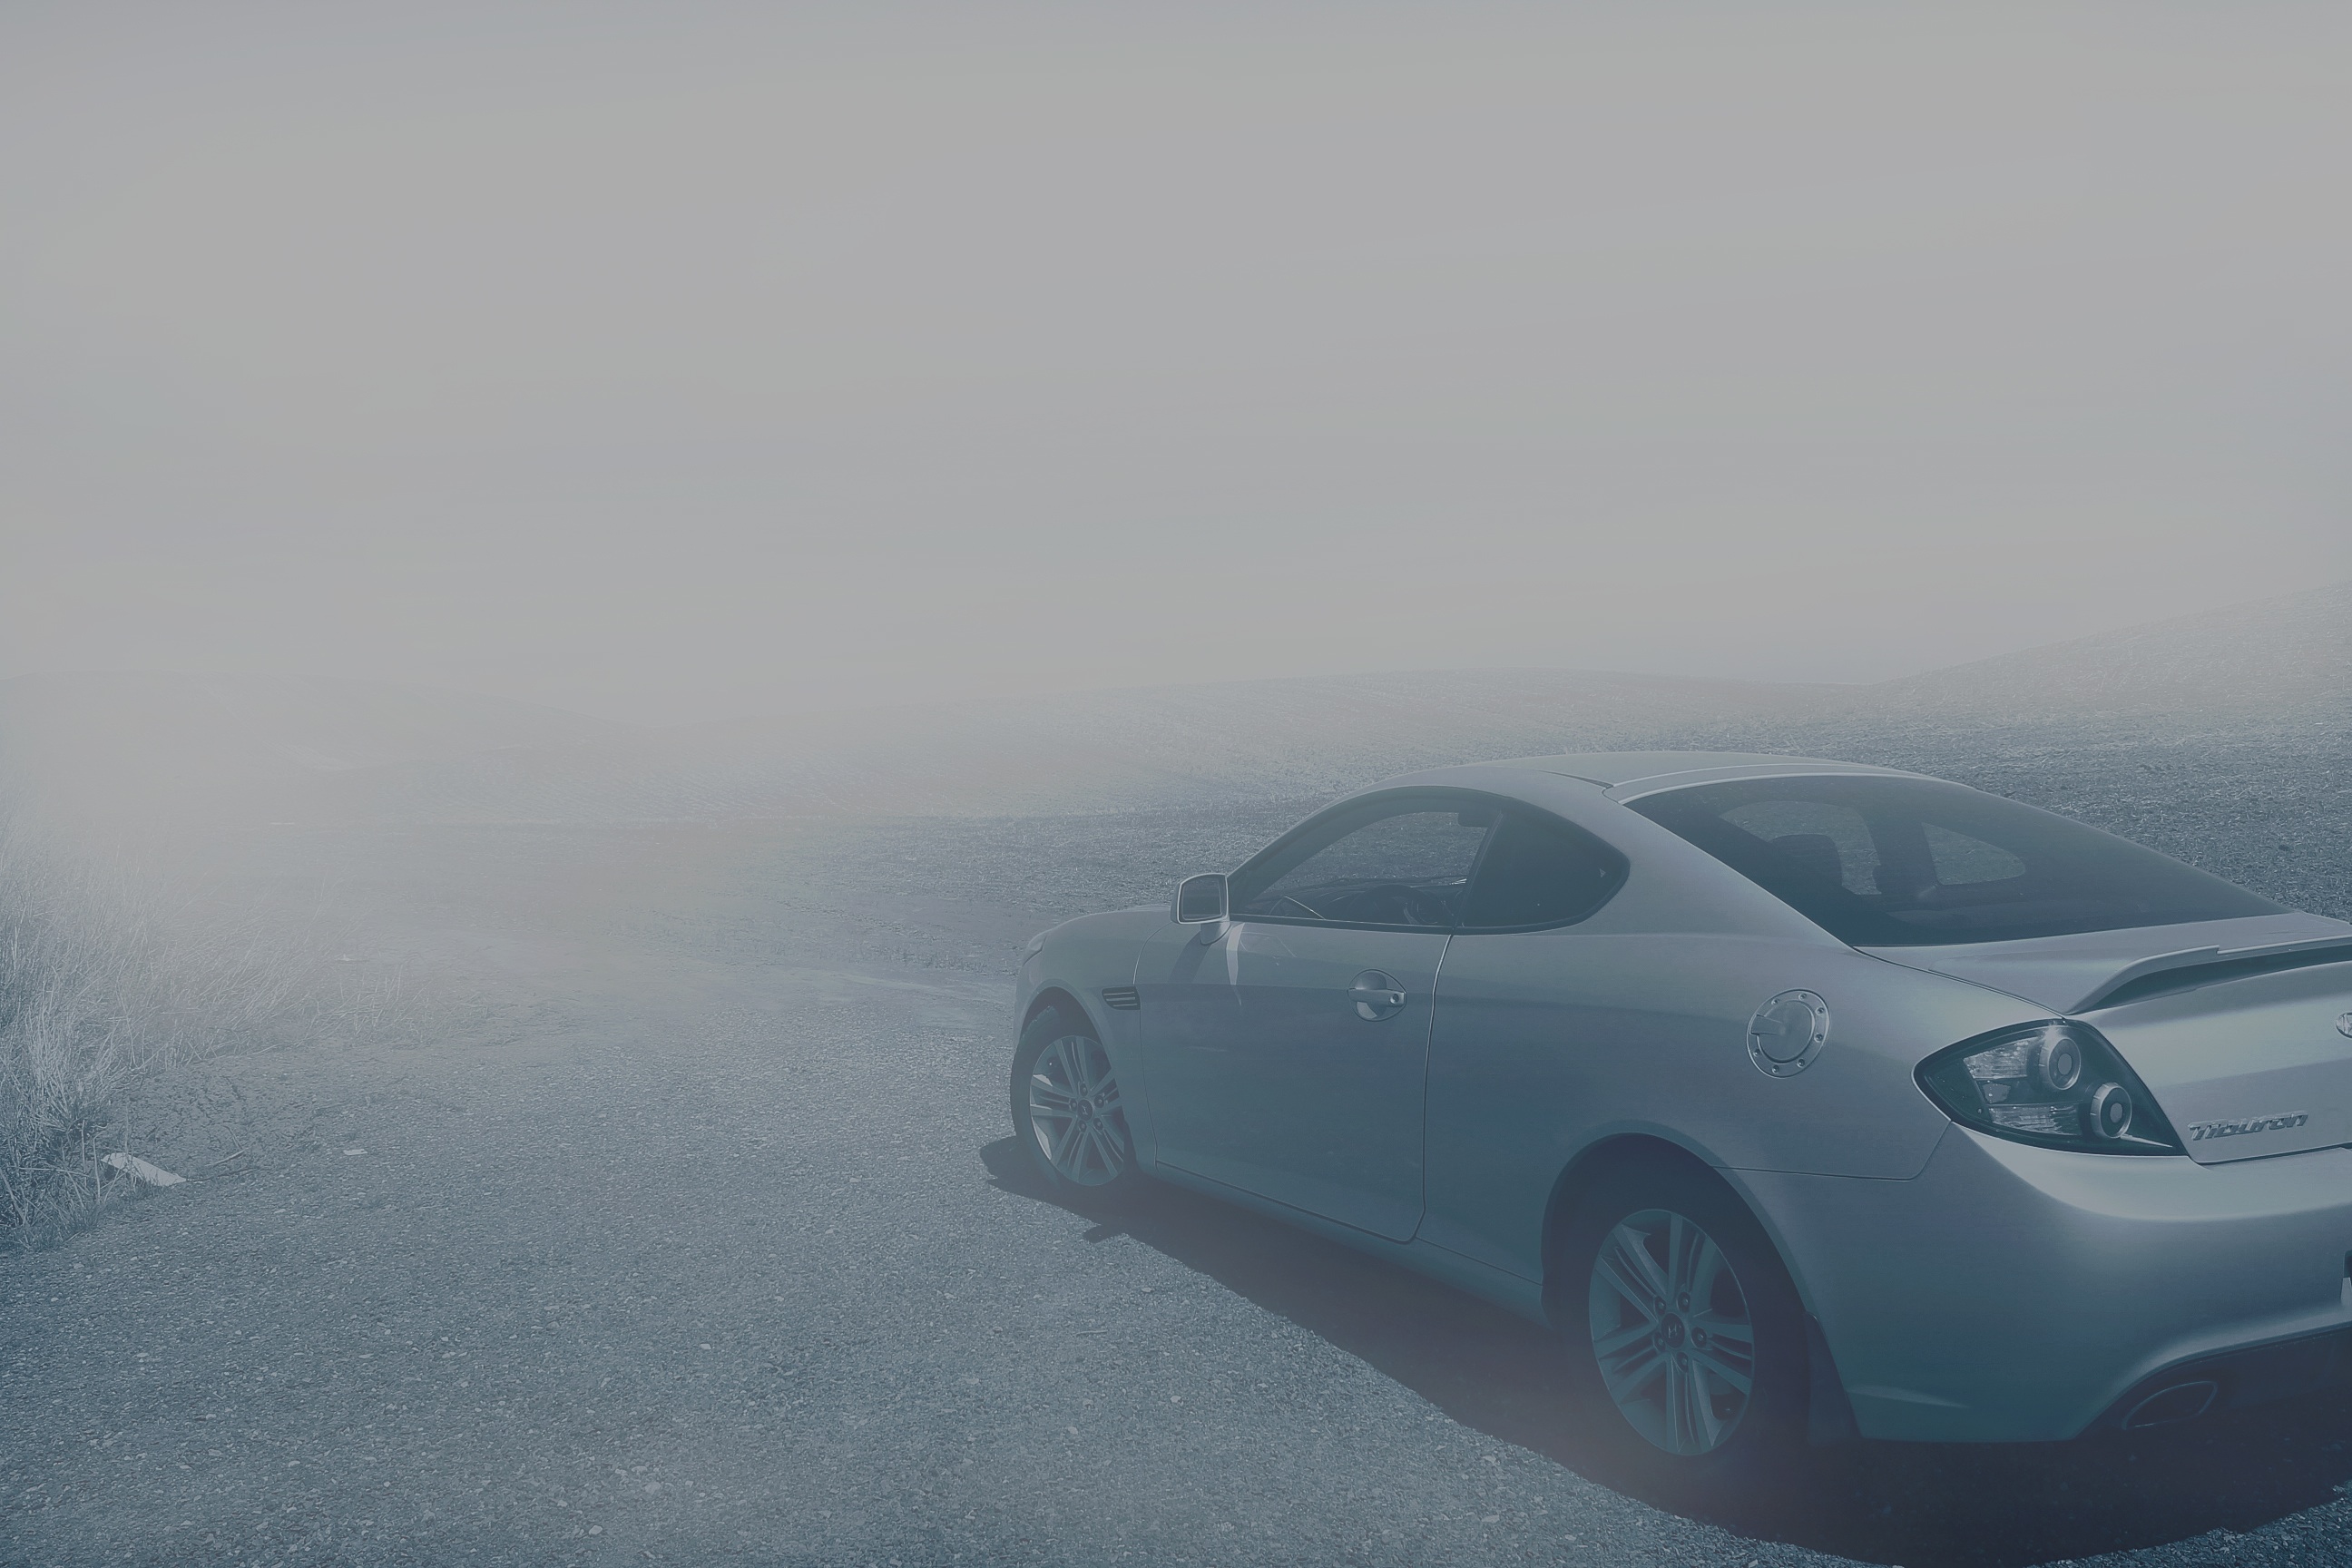
fog, mist, car, transportation, vehicle, auto, sports car, supercar, land vehicle, automobile make, automotive exterior, automotive design, luxury vehicle, family car, mid size car